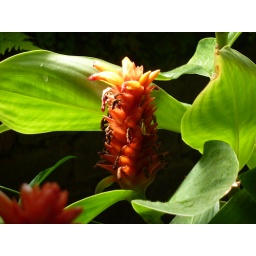
Tropical flower in the glass house